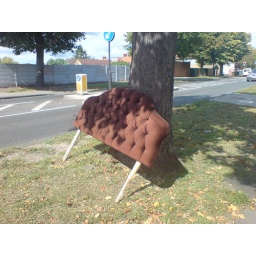
Abandoned bed part against tree